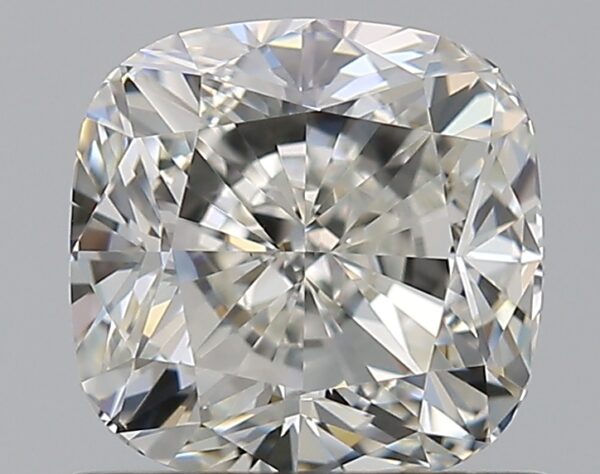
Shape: cushion
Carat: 1
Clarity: VS1
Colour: H
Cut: EX
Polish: EX
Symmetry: EX
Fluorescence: F
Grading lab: GIA
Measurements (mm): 5.67 x 5.58 x 3.79